Szwederowo district, Bydgoszcz

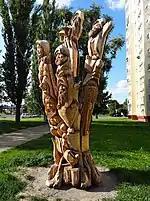
Wooden sculpture after a tale from Maria Konopnicka

In 2012, a wooden sculpture referring to a tale from Maria Konopnicka was inaugurated on Konopnicka street.